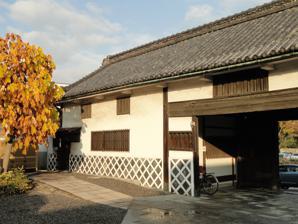
Building: Hayashibara Museum of Art
Country: Japan
Year built: 1964
Art museum in Japan Hayashibara Museum of Art gateway Main Hall The Hayashibara Museum of Art ( 林原美術館 , Hayashibara Bijutsukan ) is an art museum owned by the Hayashibara Group , and located at 2-7-15 Marunouchi, Kita-ku, Okayama , Japan. It is on the site of a former guesthouse beside the inner moat of Okayama Castle . Its 6,832 square meter interior was designed by Kunio Maekawa . The owner of the collection was Ichiro Hayashibara , and the museum was opened in 1964, to honor his final wishes to display his collection to the public after his death. The museum owns approximately 10,000 artifacts from Hayashibara's personal collection, including swords, armor, and pottery collected by Mr. Hayashibara, and Noh costumes, furniture, paintings, and Japanese lacquer from the Ikeda clan . The museum itself has limited space, so exhibits are rotated four to five times per year. Collection The museum houses 26 Important Cultural Properties and three National Treasures , including the 14th century indigo Dō-Maru samurai armor used by high-ranking samurai. Many of the Bizen swords and pottery are also National Treasures. References Wikimedia Commons has media related to Hayashibara Museum of Art .